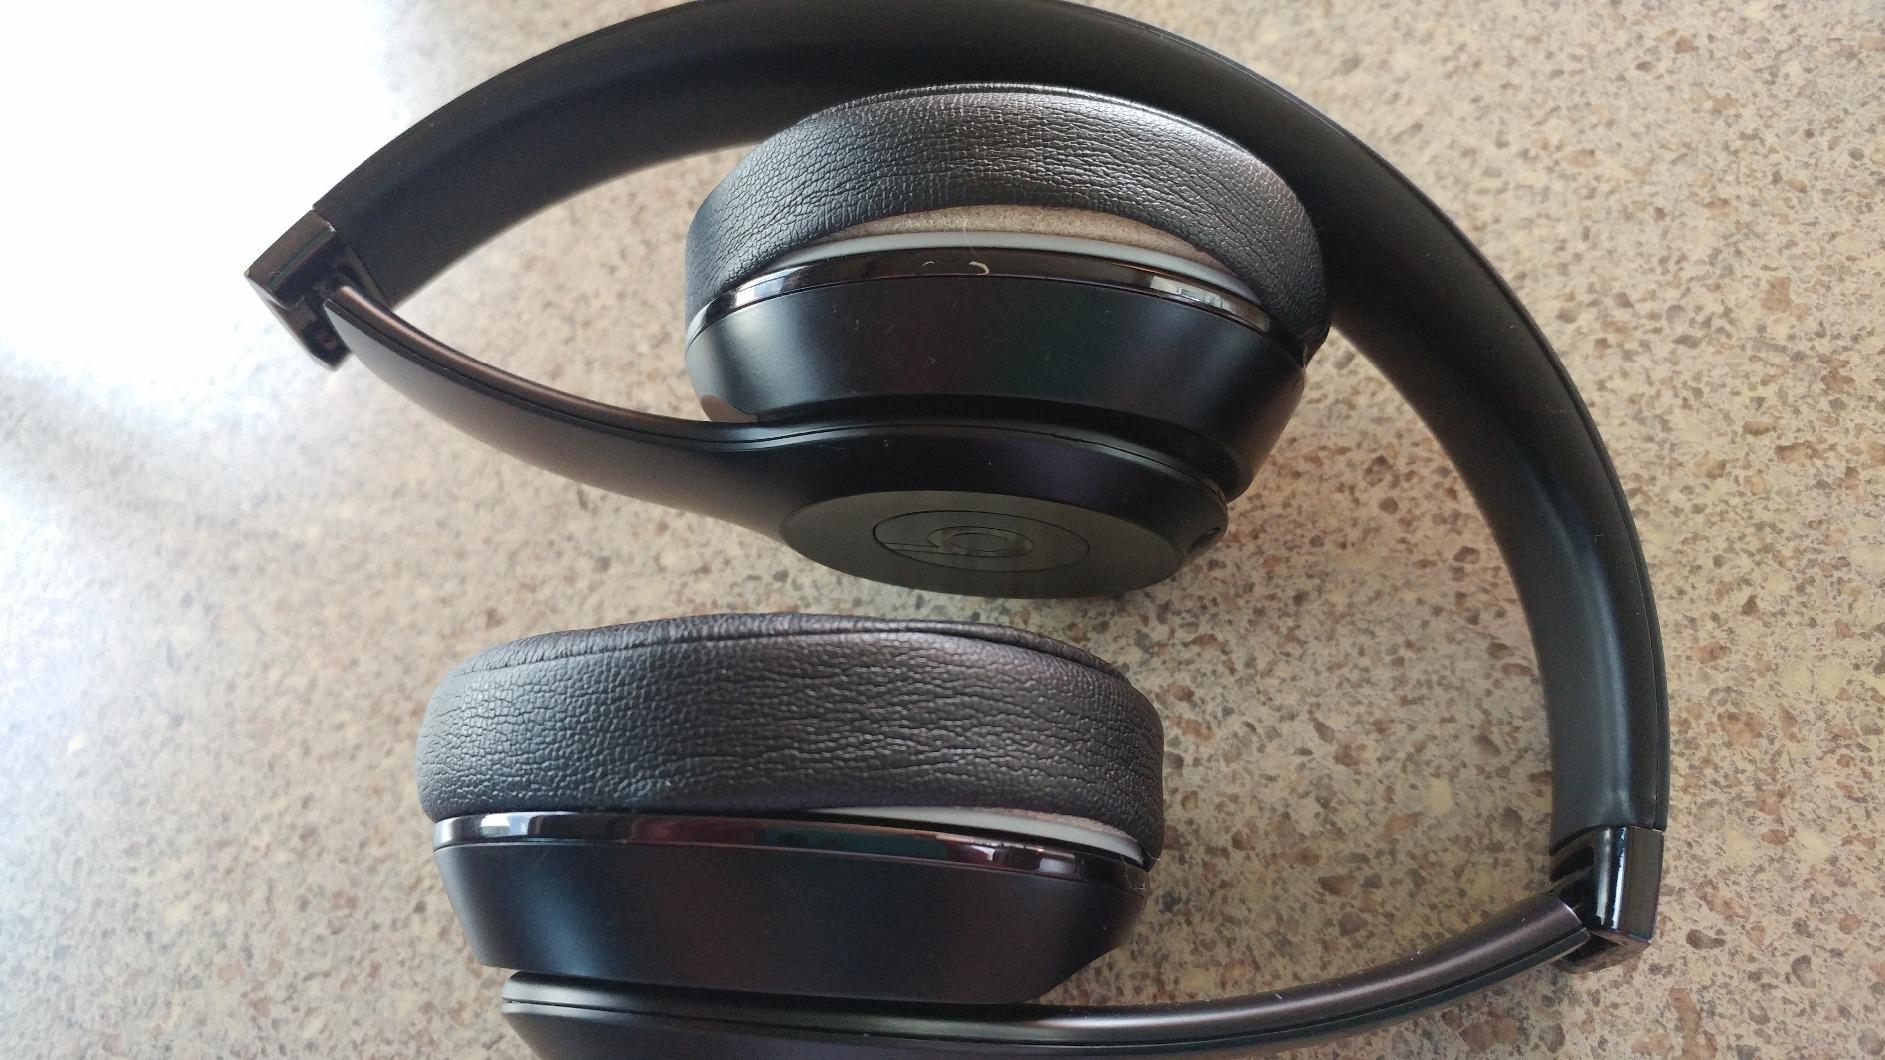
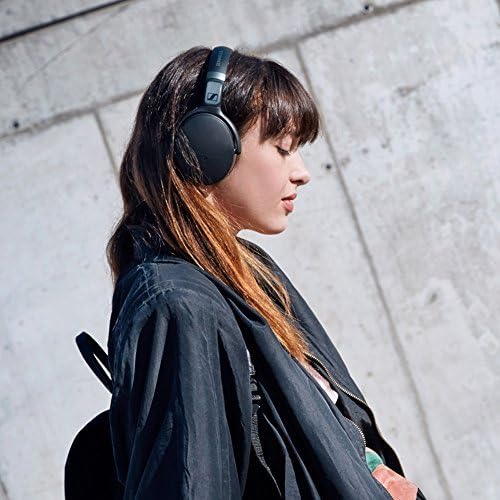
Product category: headphones
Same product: no